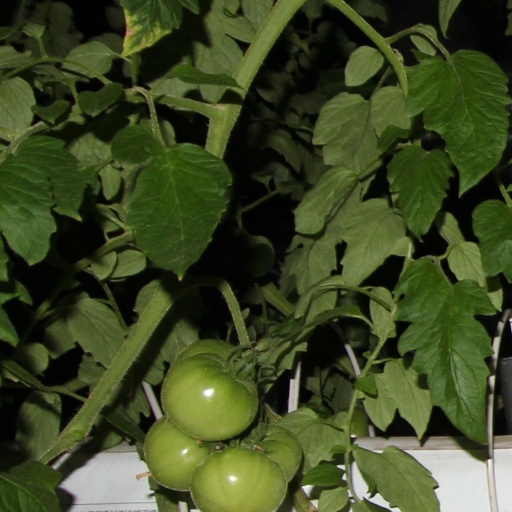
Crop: tomato